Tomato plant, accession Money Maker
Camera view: bottom (45 deg); turntable rotation: 30 degrees
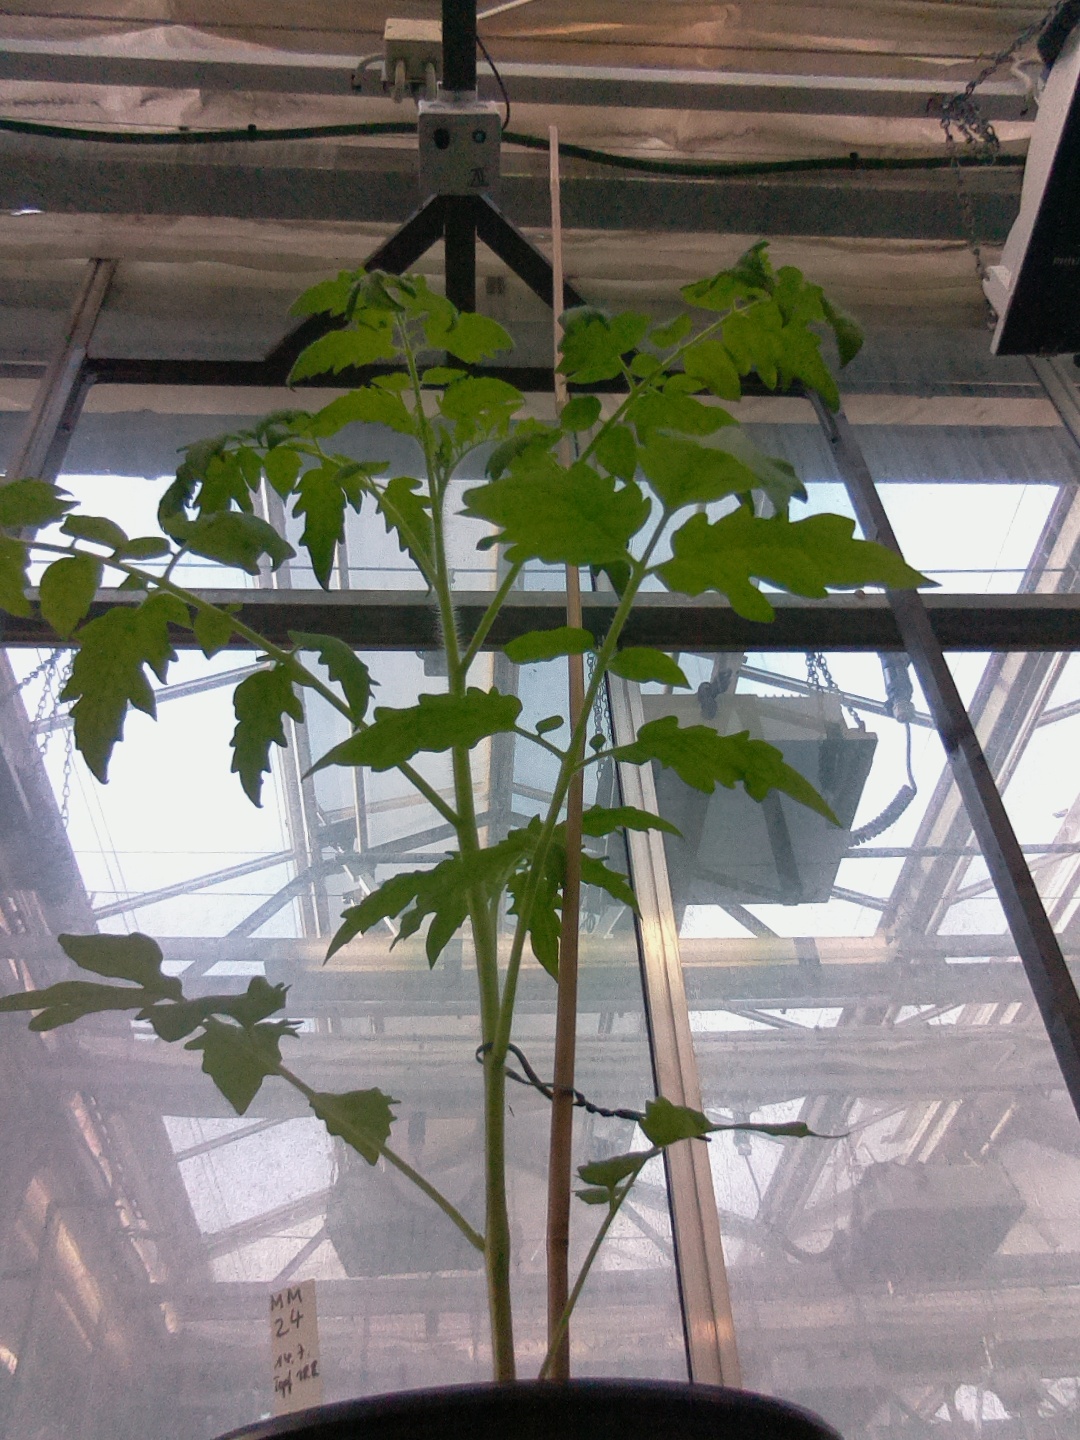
BBCH growth stage 15: 10 of true leaves visible